Porth Teigr

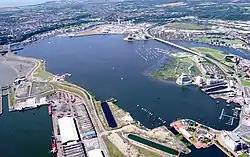
Cardiff Bay (2008) with part of the Porth Teigr brownfield site in the foreground

Porth Teigr (meaning: "Tiger Gate") is an area under development in the docks area of Cardiff Bay, in the south of Cardiff, Wales. Its development began in 2008.